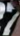
Number: 7